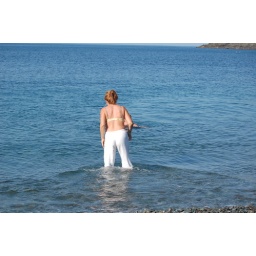
Mary's sister and friend taking a dip in the blue cold water